Oderteich

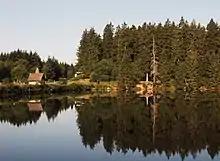
Southwest side, including the little control hut

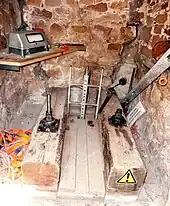
Interior of the control hut

The dam on the Oderteich differs considerably from the other dams in the Upper Harz Water Regale. The structure is clearly higher and the reservoir capacity just under three times the volume of the largest ponds around Clausthal-Zellerfeld and Hahnenklee. In addition completely different construction materials were employed.